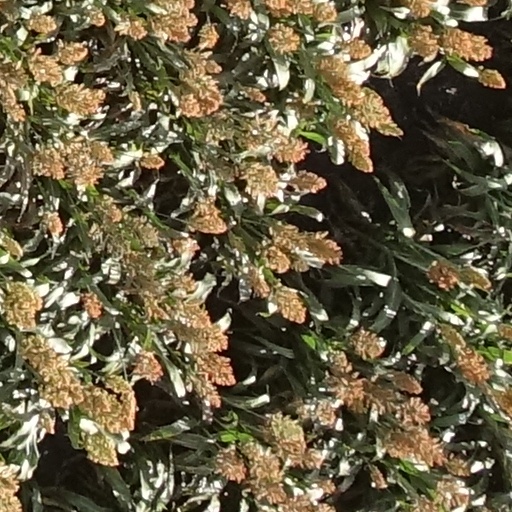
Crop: sorghum